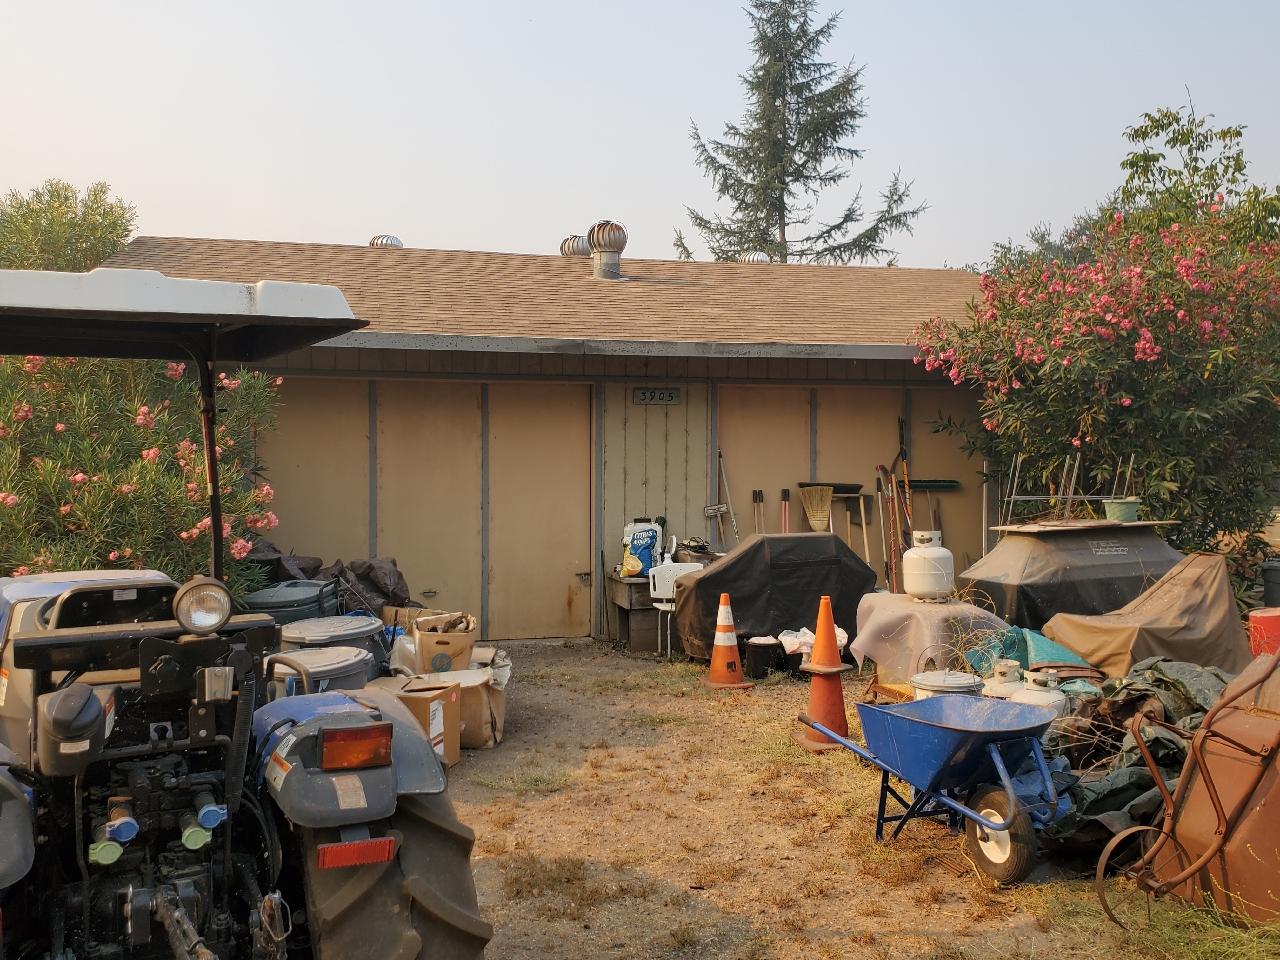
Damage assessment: no_damage